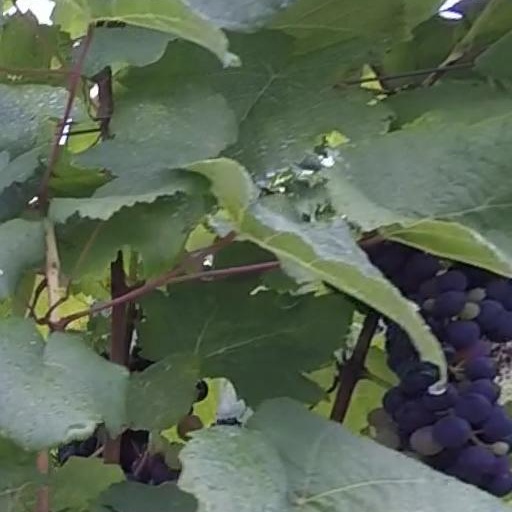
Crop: grape